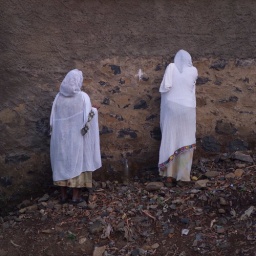
Two women standing against a wall of stone